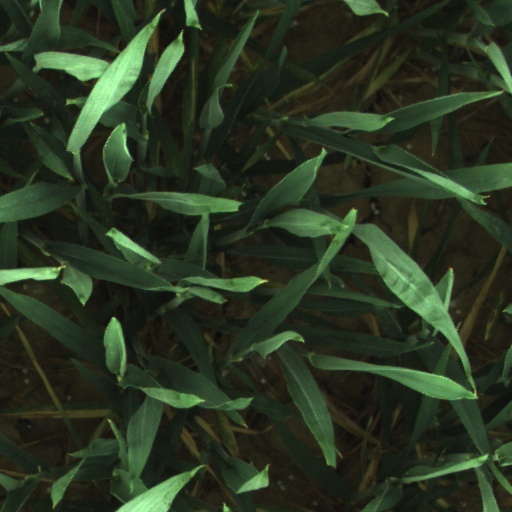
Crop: wheat